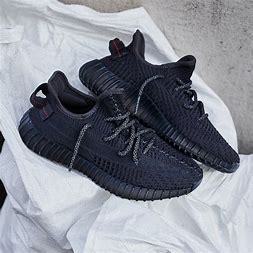
Brand: Adidas
Model: 350